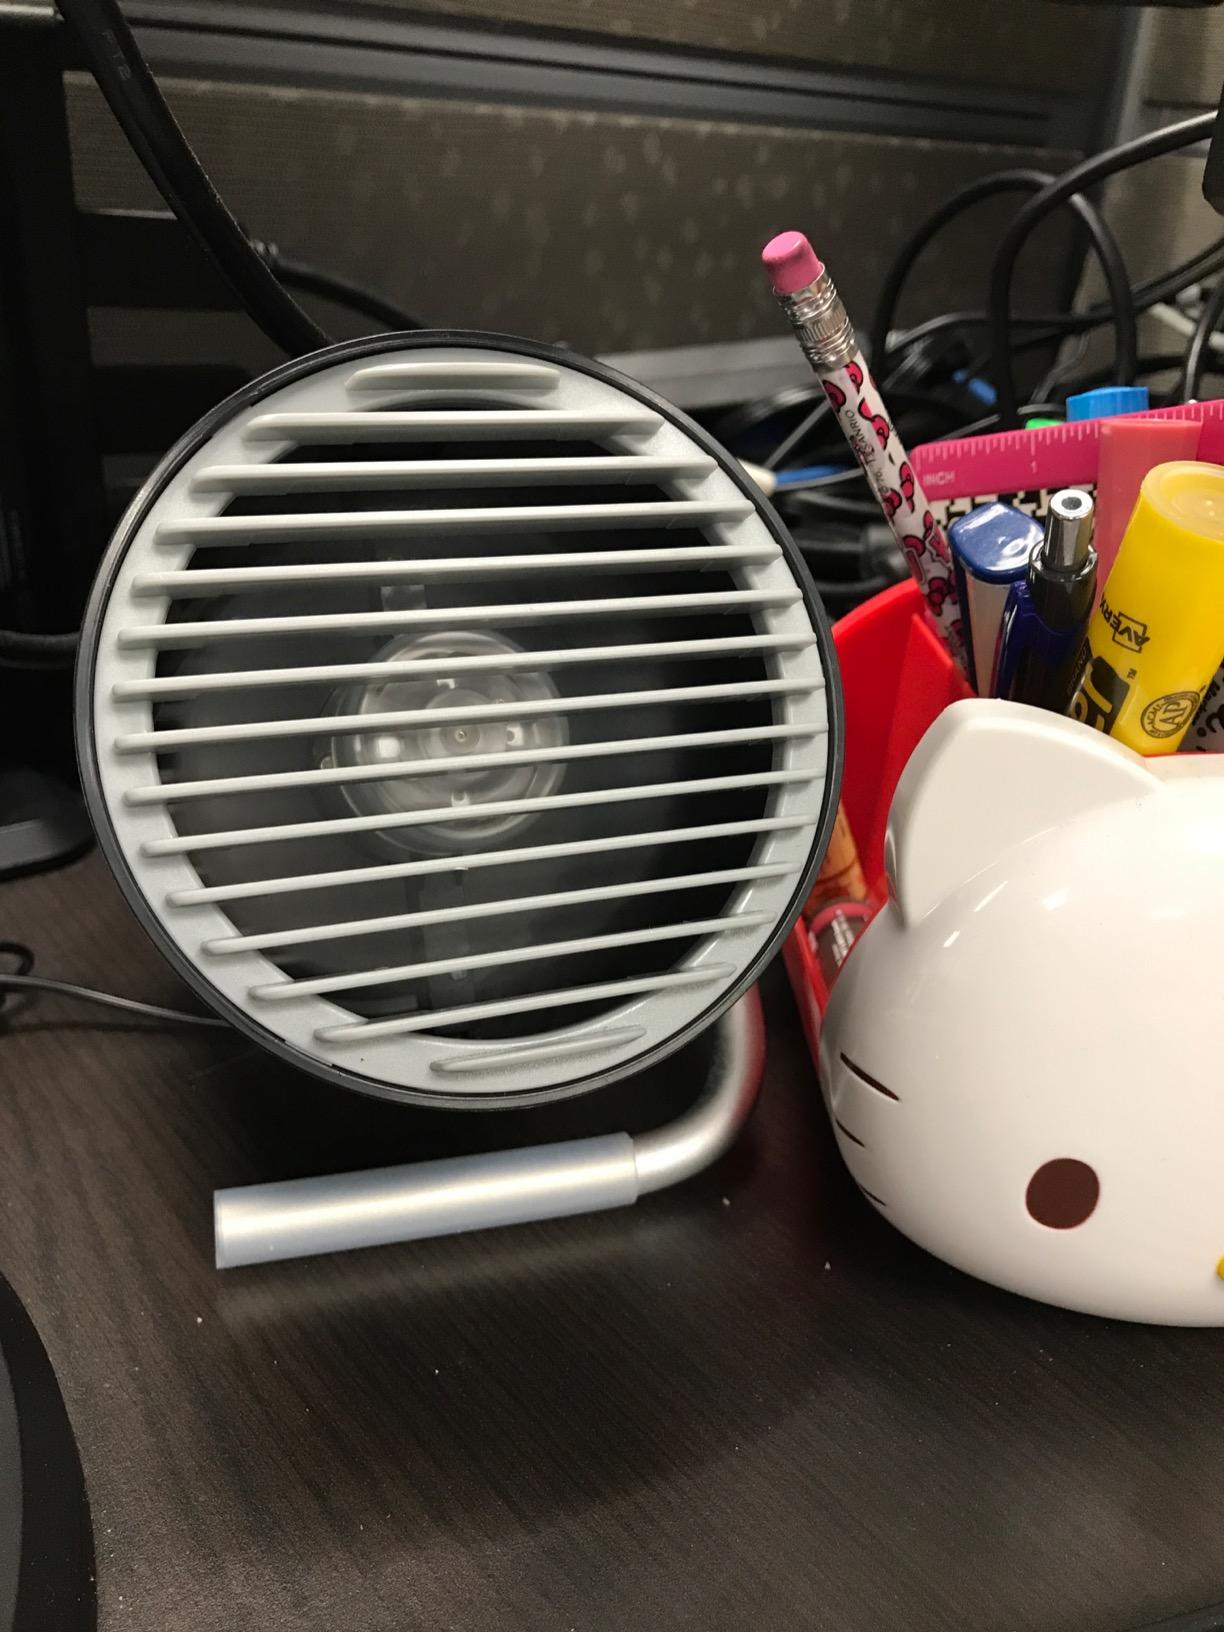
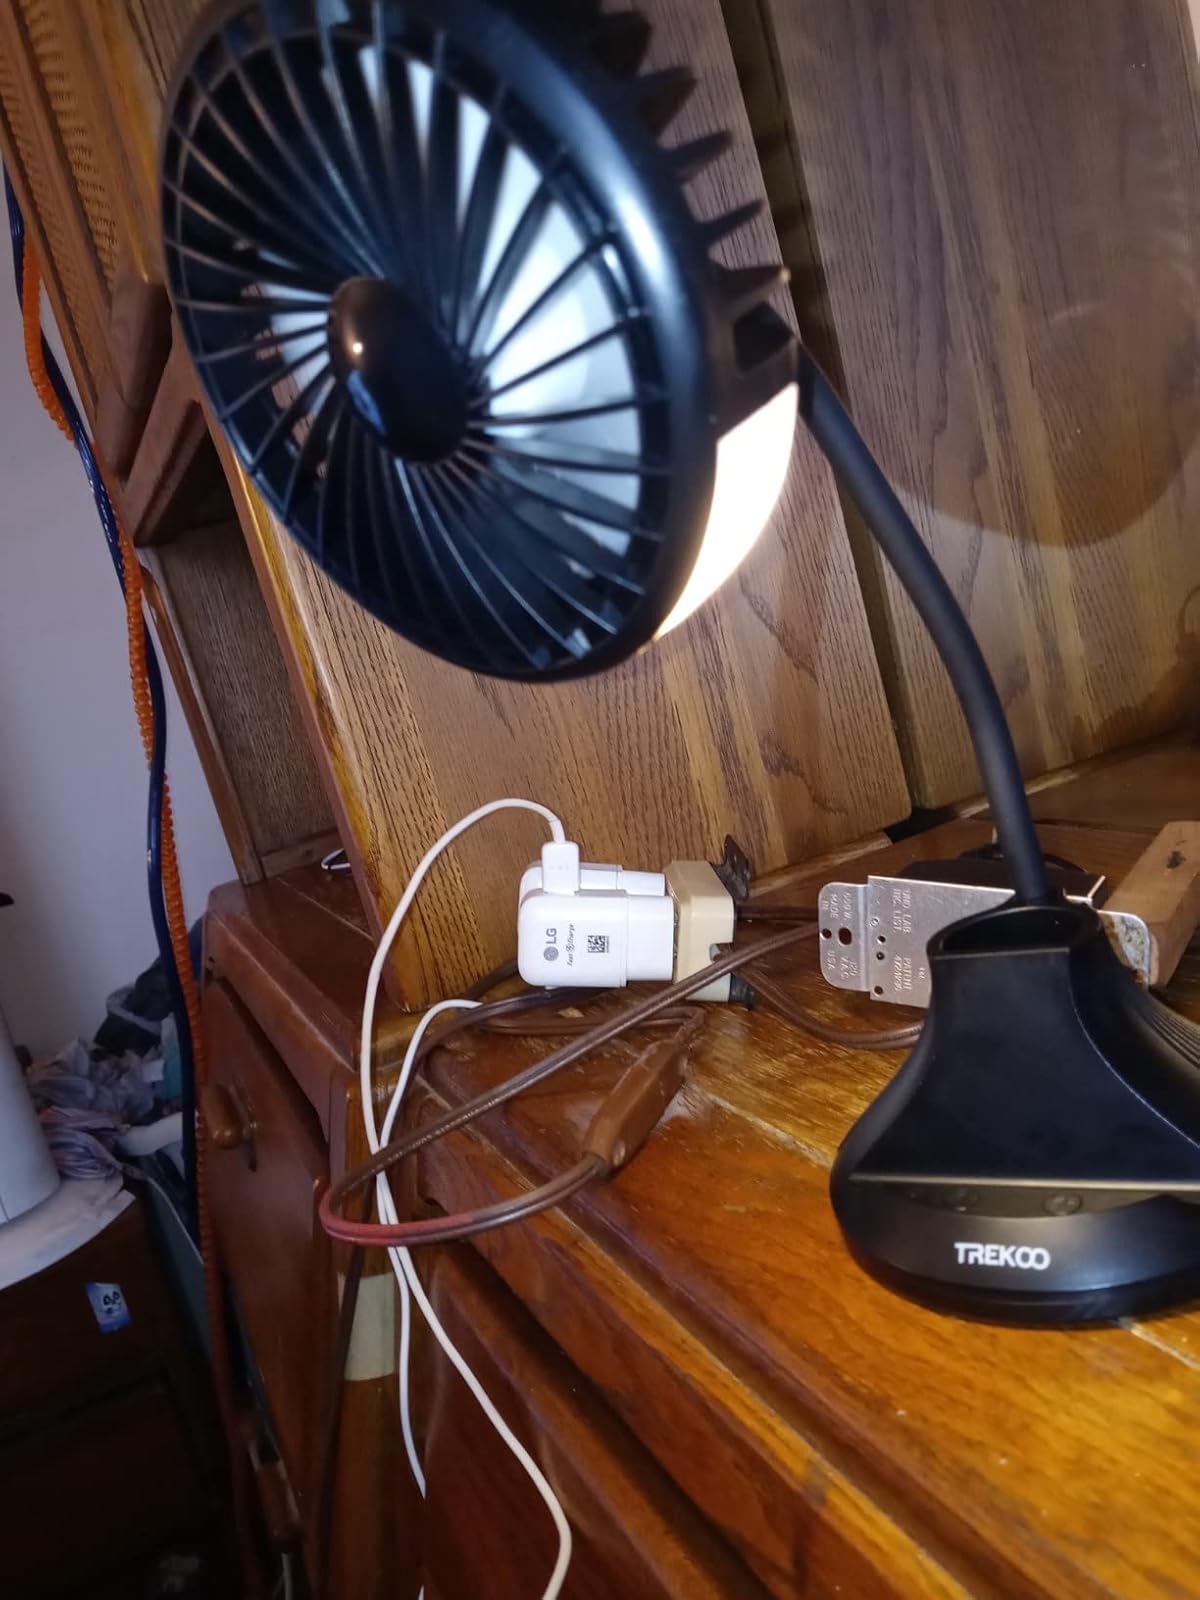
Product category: fan
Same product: no